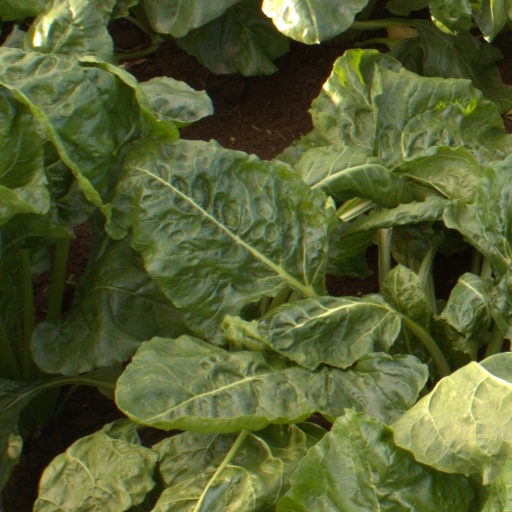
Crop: sugar beet